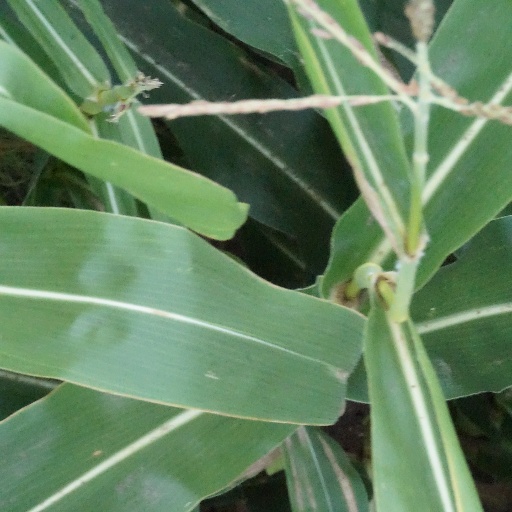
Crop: maize; corn